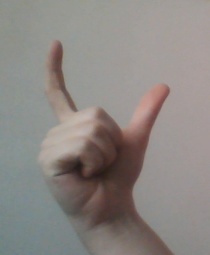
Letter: nun